Sakari Suzuki

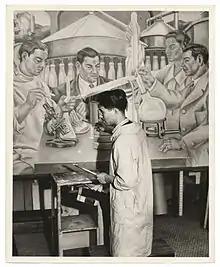

Suzuki was born in Iwate, Japan. He moved to San Francisco in 1918 to join his father. Sukuzi attended California School of Fine Arts there in 1924. From 1932 until 1936 he exhibited in New York. In 1936 he worked for the Federal Art Project creating murals at the Willard Parker Hospital, which is now demolished.